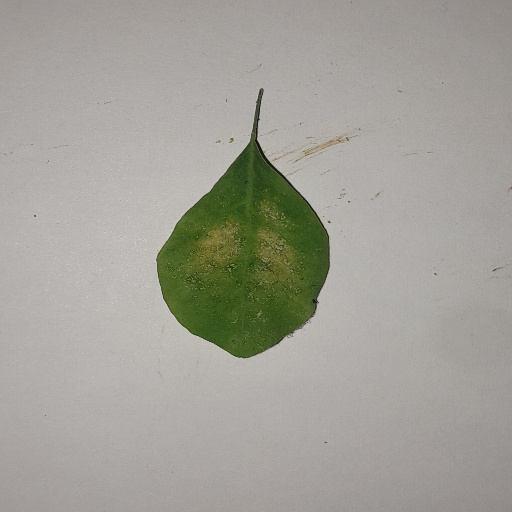
Species: Sojina
Leaf condition: Yellow Leaf